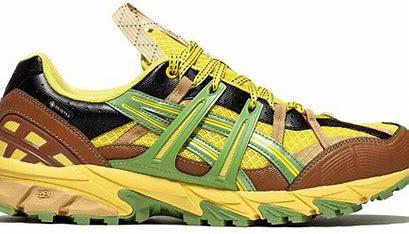
Brand: Asics
Model: Gel Sonoma 15 50